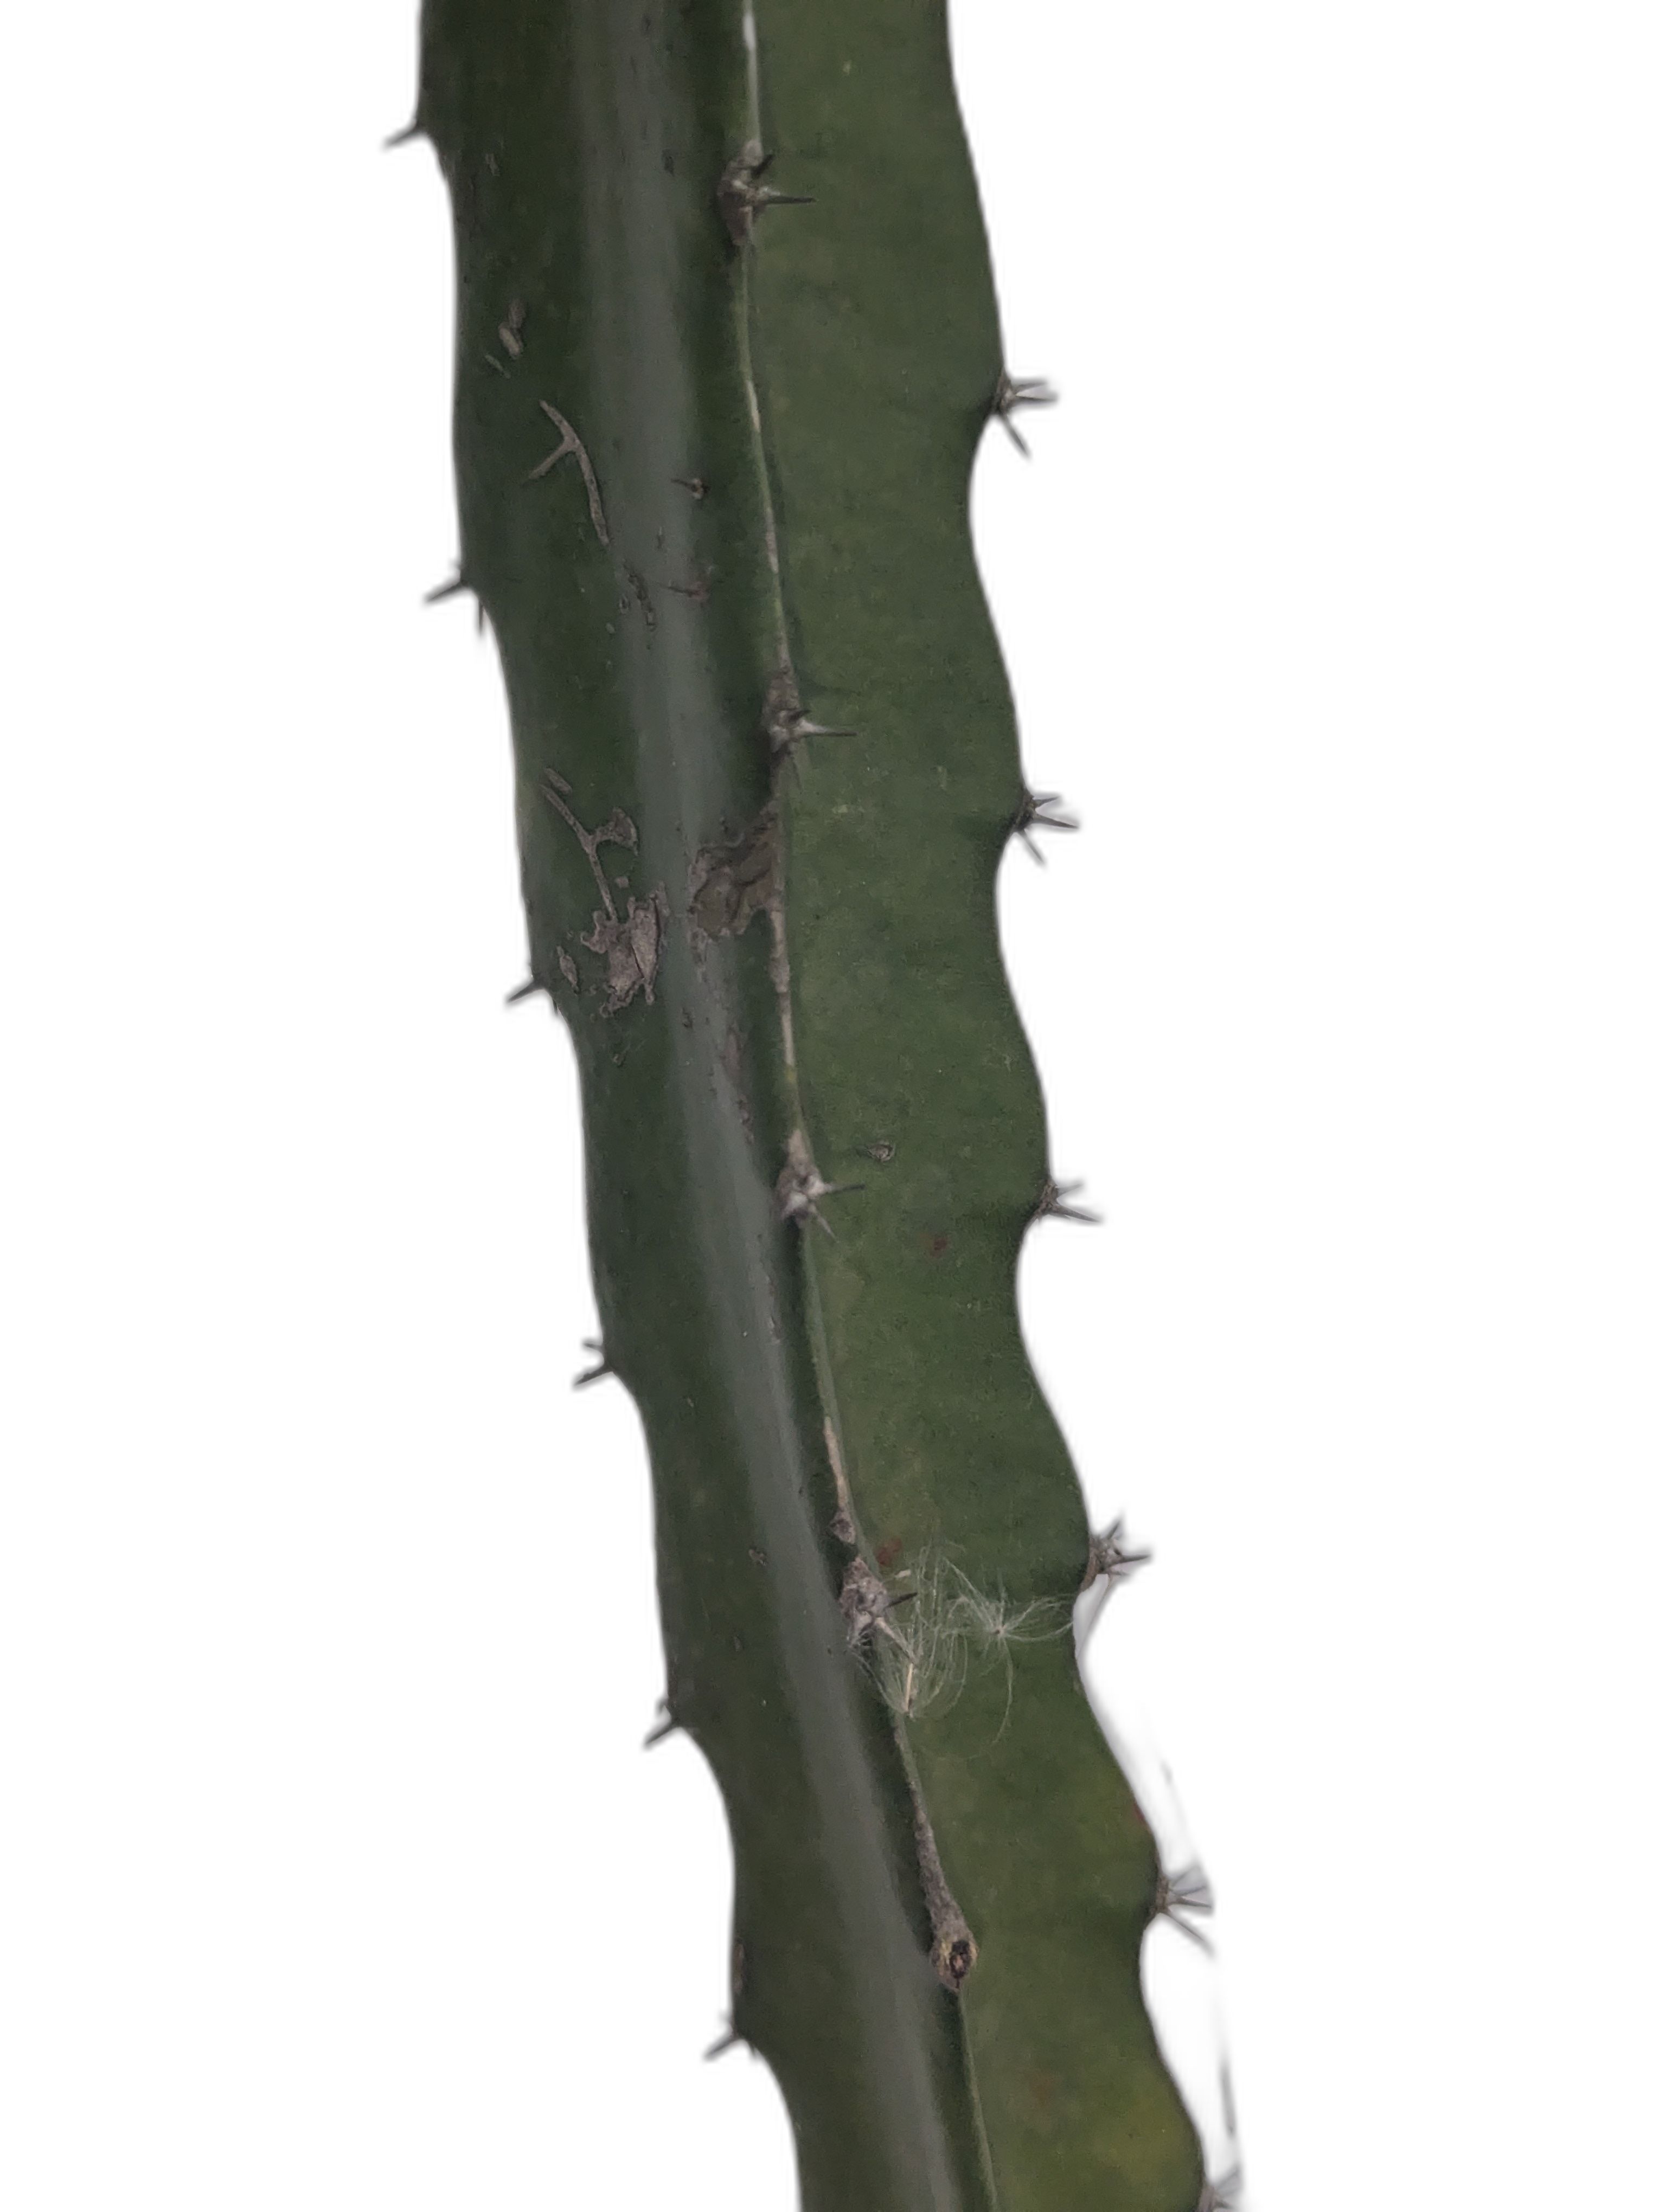
Label: Good leaf